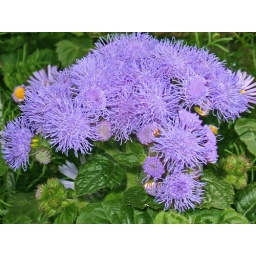
the small vibrant green plant is in its glory with its bold lilac blooms. Photographed in July, 2009.